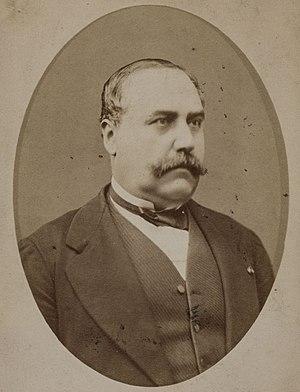
L'Appel au peuple est un groupe parlementaire bonapartiste du début de la Troisième République française.